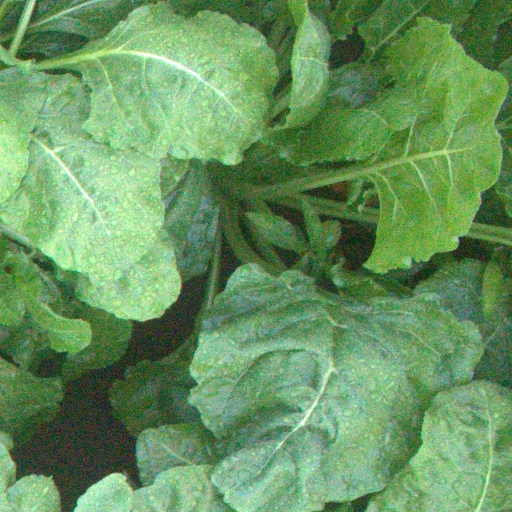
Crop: sugar beet